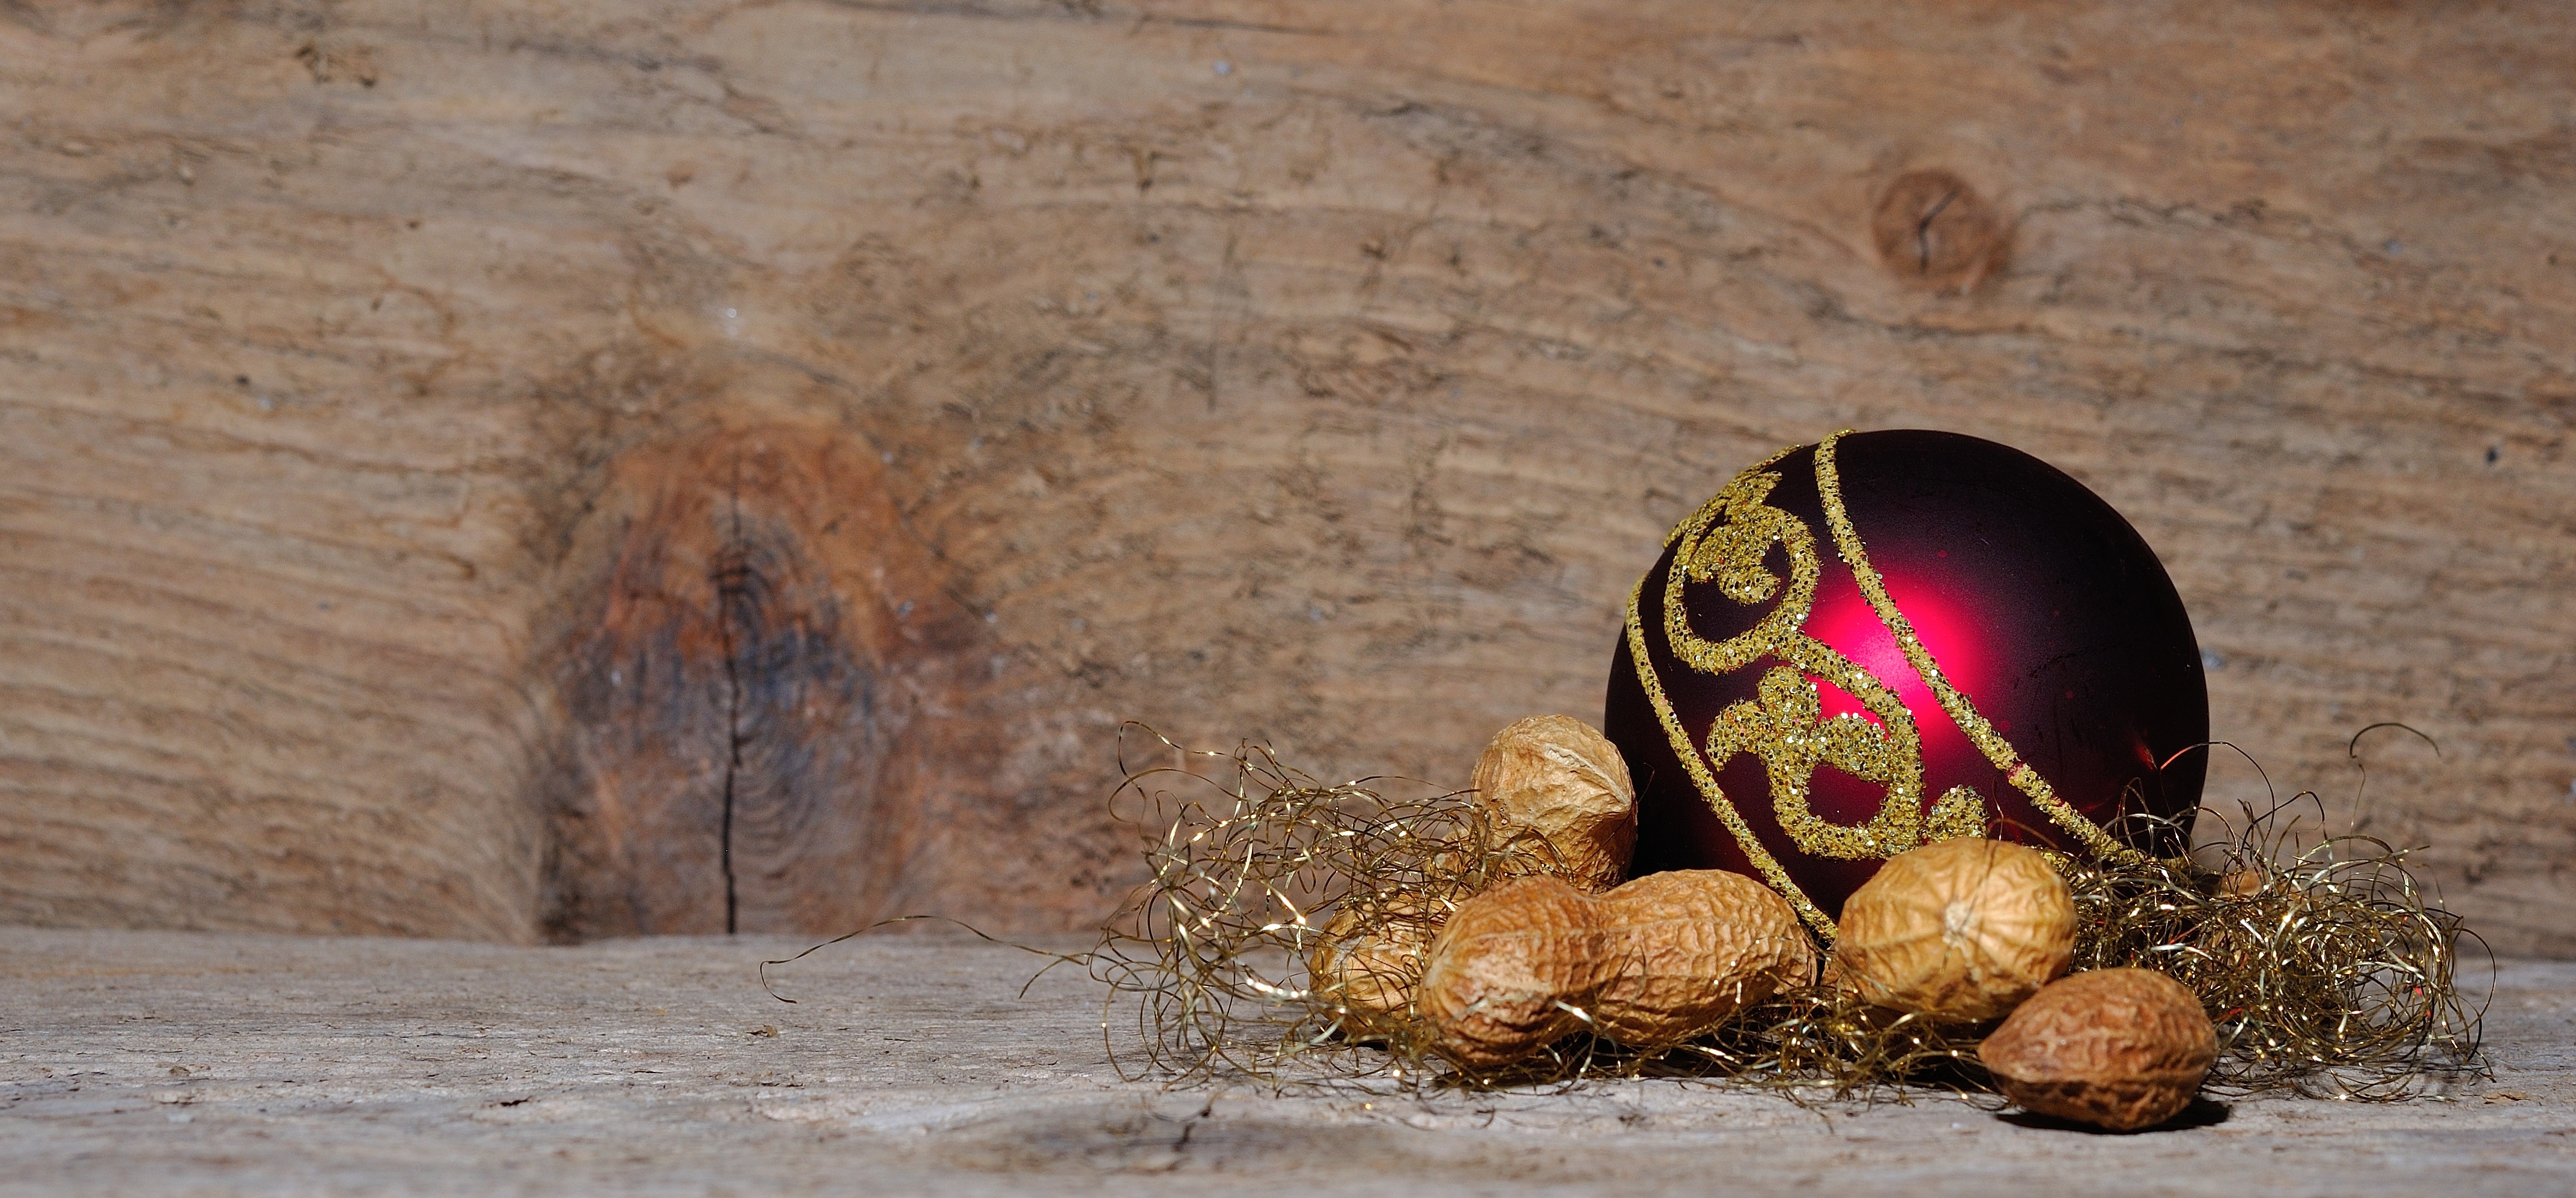
rock, wood, decoration, christmas, christmas ornament, deco, nuts, background, temple, peanuts